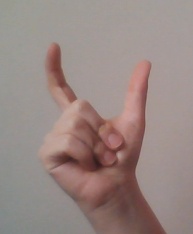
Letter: nun